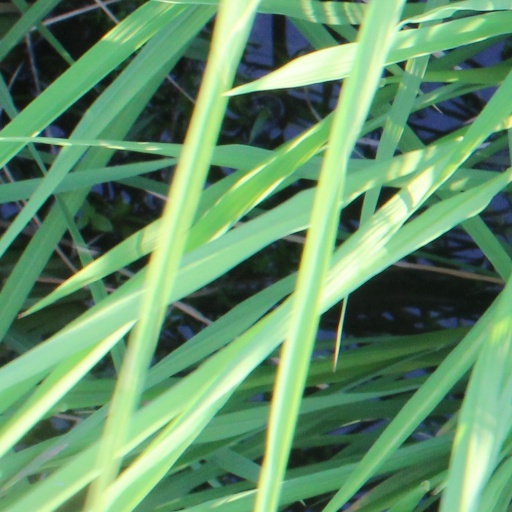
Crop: rice